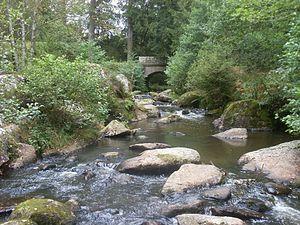
Le Taurion dans la rigole du diable
La Rigole du diable est un lieu géographique situé dans le département de la Creuse dans la Vallée du Thaurion ou Taurion sur les communes de Royère-de-Vassivière et de Le Monteil-au-Vicomte.